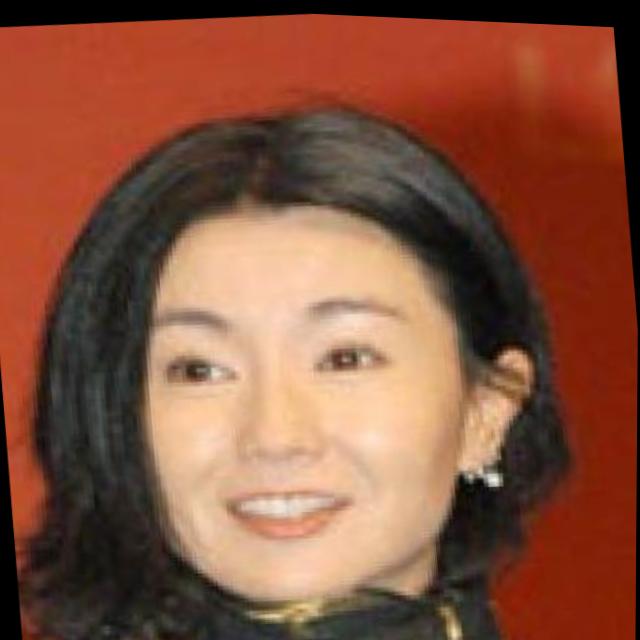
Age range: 21-44